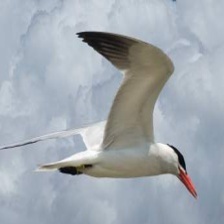
Species: CASPIAN TERN
Scientific name: HYDROPROGNE CASPIA